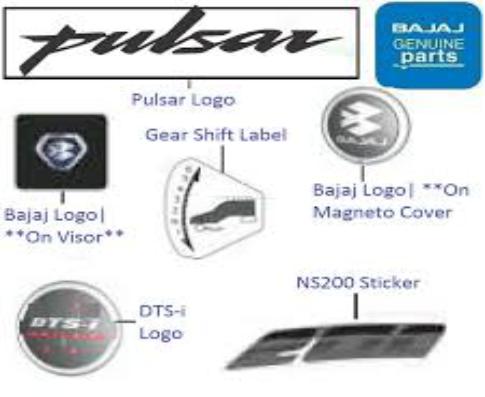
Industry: Others